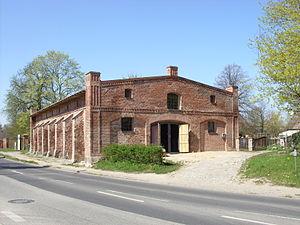
Grange au monastère Eldena, Greifswald, Allemagne